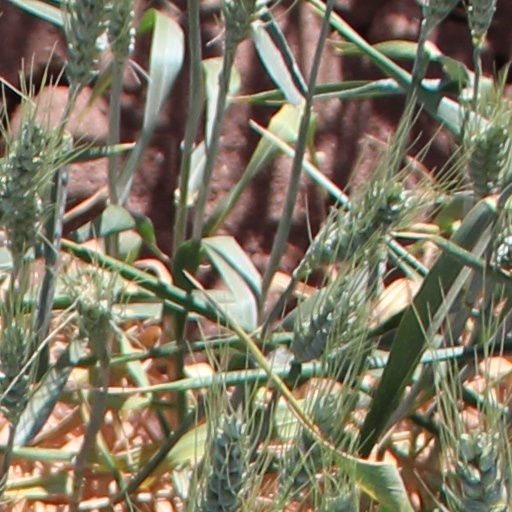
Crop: wheat